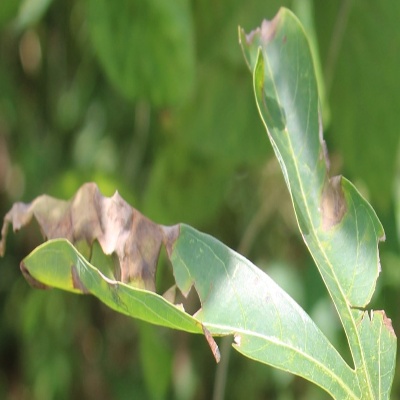
Crop: Cassava
Condition: bacterial blight